President and Fellows of Harvard College

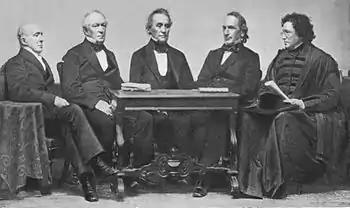
Harvard presidents Josiah Quincy, Edward Everett, Jared Sparks, James Walker, and Cornelius Conway Felton each served as members of the Harvard Corporation at various times.

Starting in 1636, the affairs and funds of Harvard College were managed by a committee of the Great and General Court of Massachusetts. In 1650, at the request of Harvard's first president Henry Dunster, the Great and General Court of Massachusetts issued the body a charter.